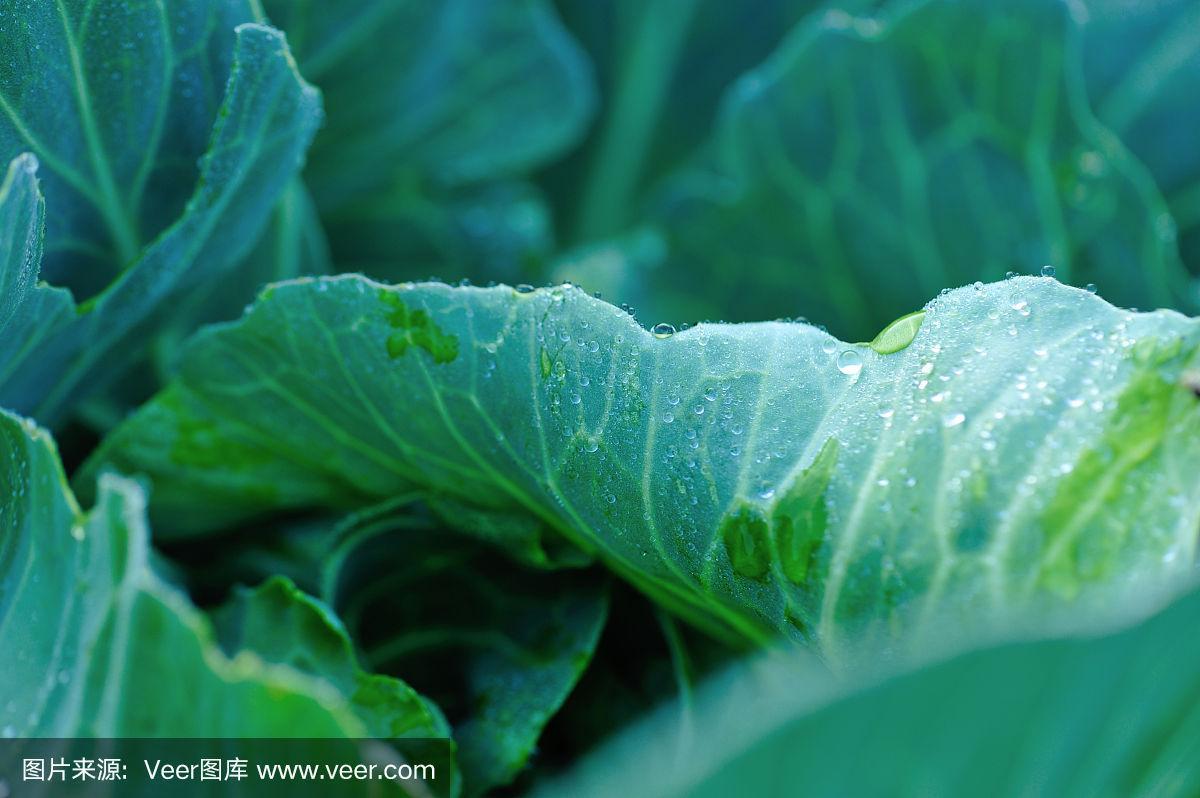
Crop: unknown
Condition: cabbage